Boxlife

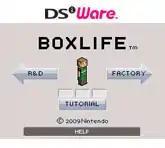

Boxlife, known as Hacolife in Japan, is a puzzle video game developed by Skip Ltd. and published by Nintendo for the Nintendo DSi's DSiWare digital distribution service.